Ural Automotive Plant

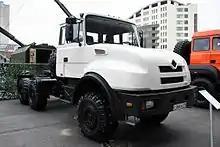
Ural-44202-59 truck

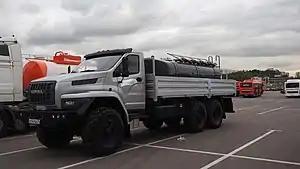
Ural Next

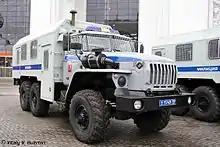
Moscow Militia Ural 572060 also known as VM-4320

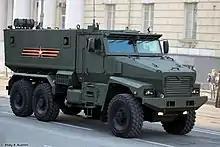
Ural Typhoon Mine-Resistant Ambush Protected Vehicle

Ural fire appliance are manufactured in partnership with Ural-Siberian Fire and Technical Company which was founded as Ural trucks subsidiary UralAzSpetsmash.